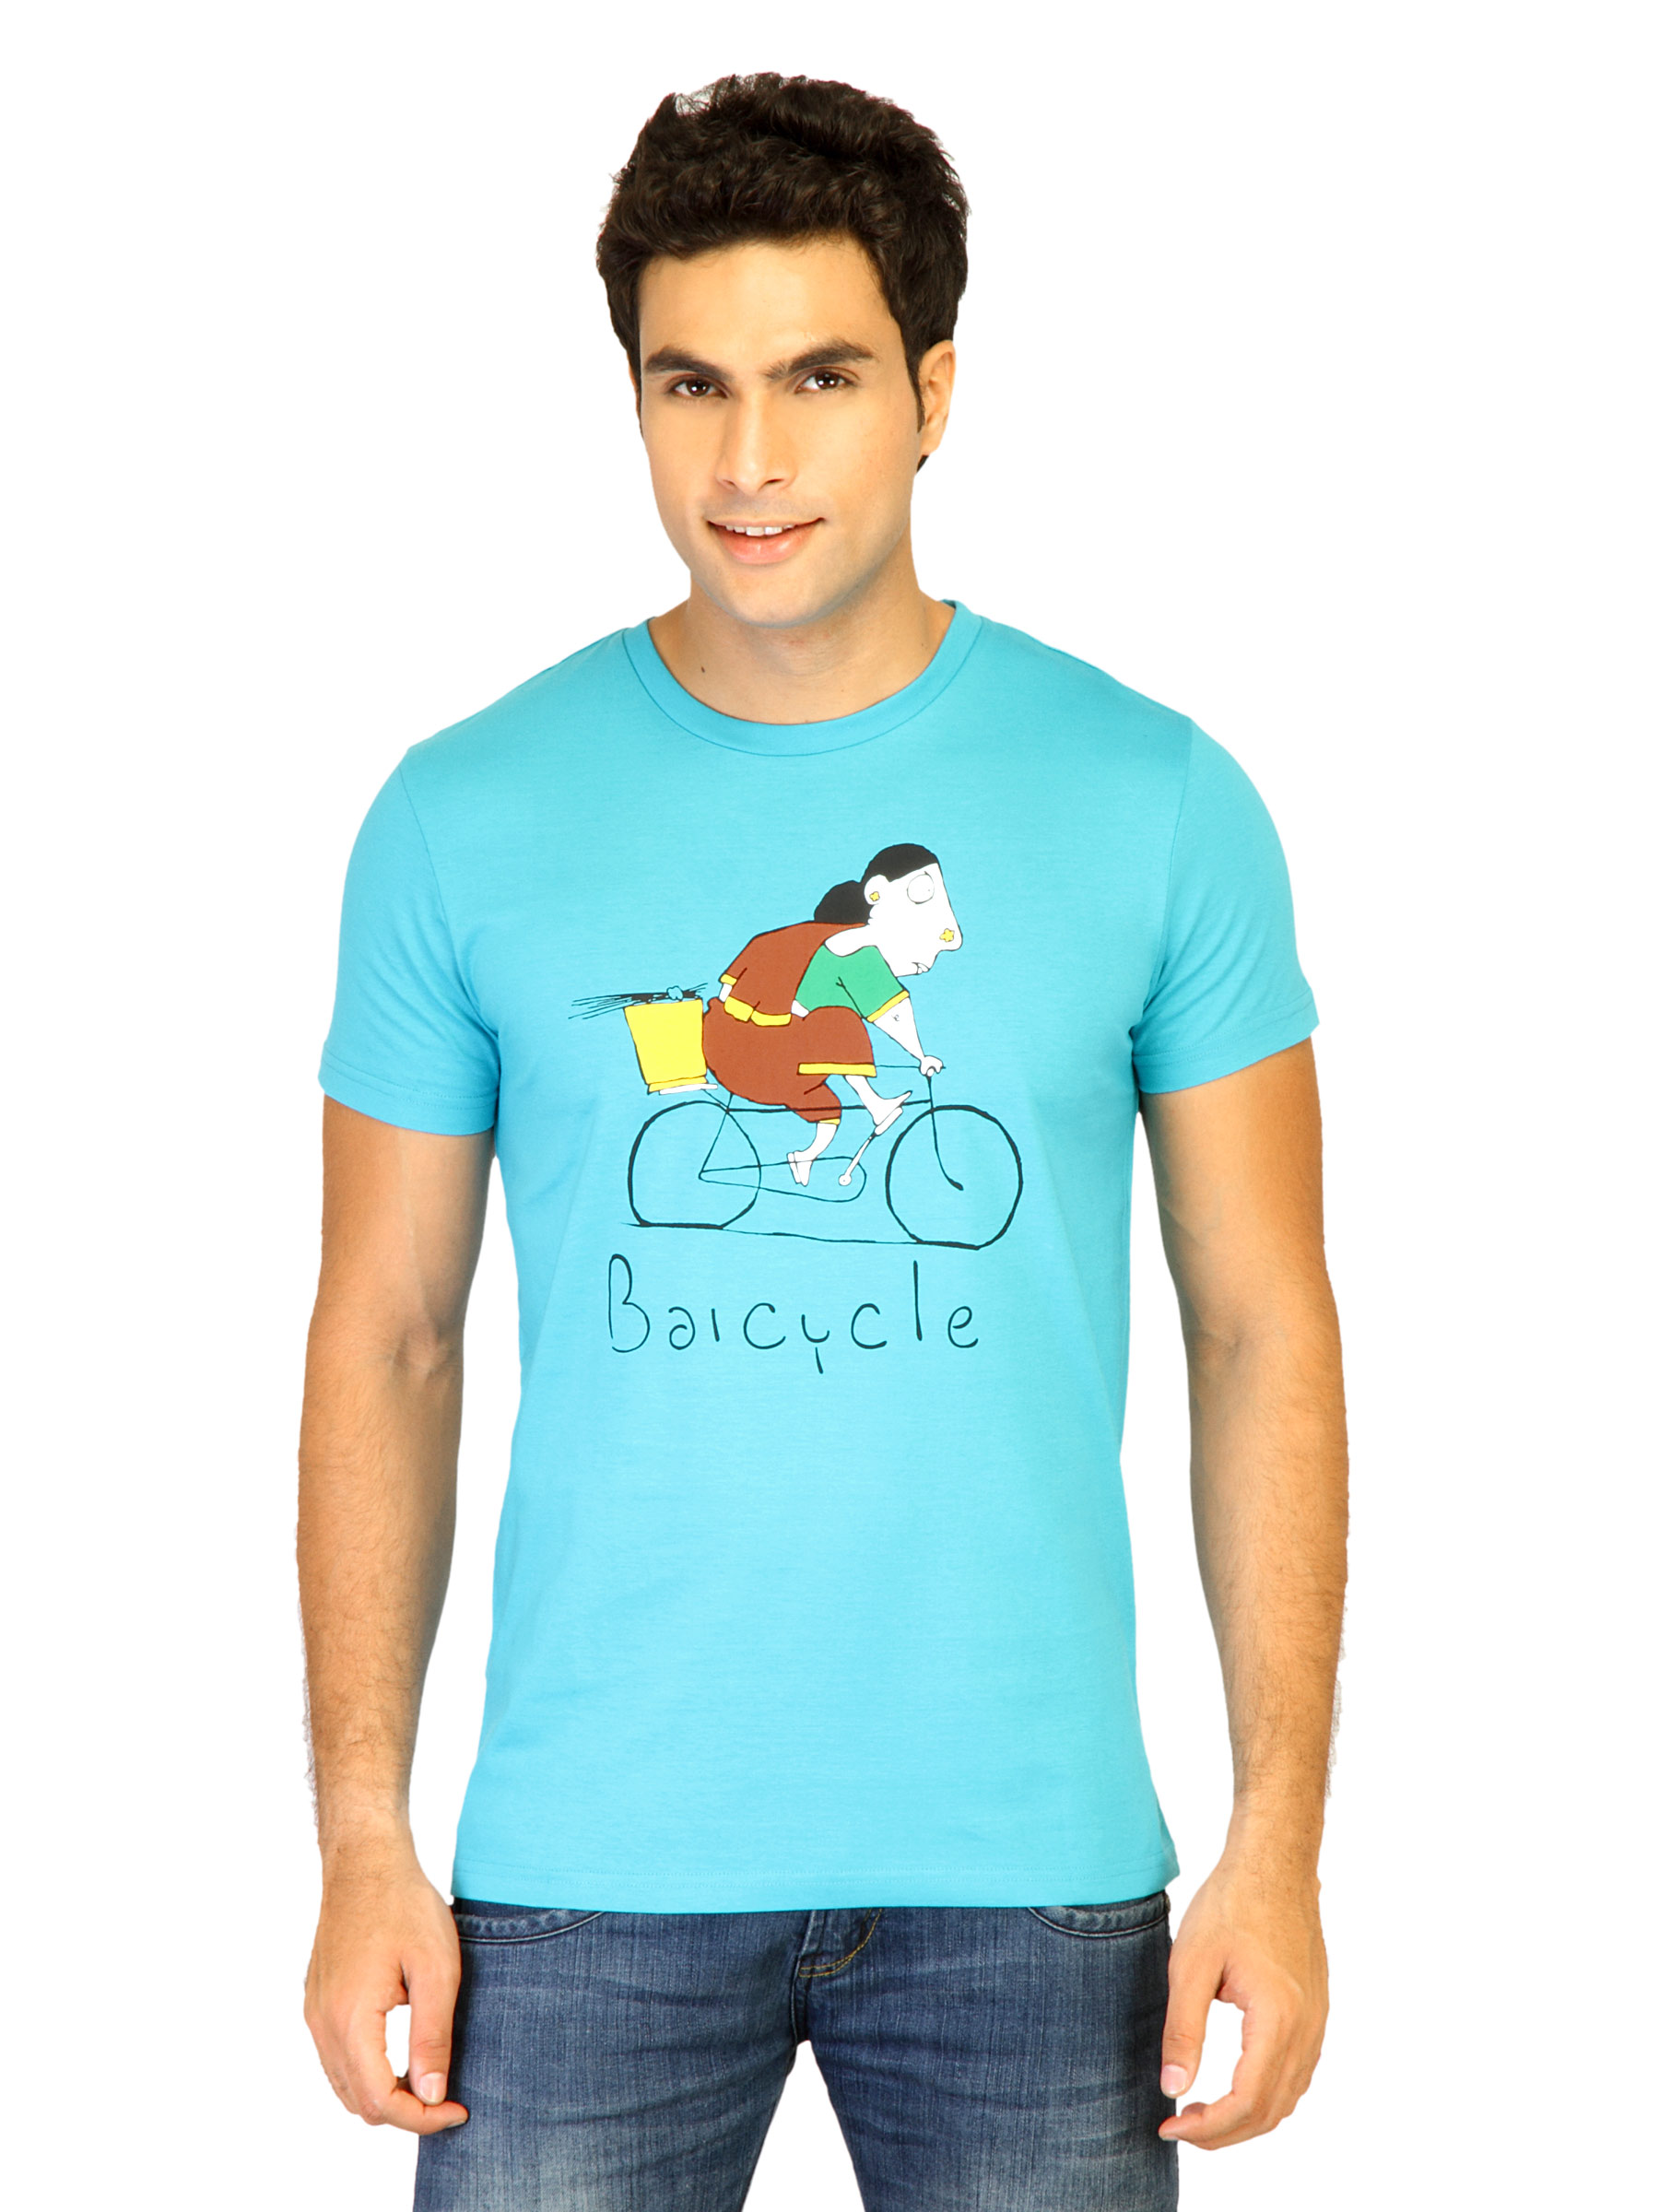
Chimp Men Bai Cycle Blue Tshirts
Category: Apparel / Topwear / Tshirts
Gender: Men
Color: Blue
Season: Fall 2011
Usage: Casual